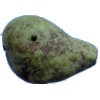
Label: Pear Stone 1